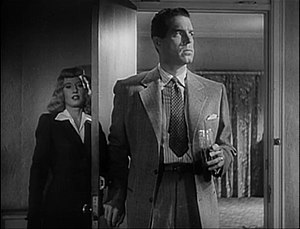
Kvinden uden samvittighed / Film noir-elementer
Stanwyck og MacMurray i Kvinden uden samvittighed
Kvinden uden samvittighed er en film noir fra 1944 instrueret af Billy Wilder. Hovedrollerne spilles af Fred MacMurray, Barbara Stanwyck og Edward G. Robinson. Filmens manuskript er skrevet af Billy Wilder og Raymond Chandler efter romanen Double Indemnity af James M. Cain som første gang udkom i 1935 som en fortsat roman i 8 dele i Liberty. Historien var baseret på en forbrydelse begået i 1927 af en gift kvinde fra Queens og hendes elsker. Ruth Snyder lokkede sin elsker Judd Gray til at dræbe sin mand Albert. Morderne blev hurtigt identificeret og arresteret.